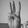
ASL letter: W